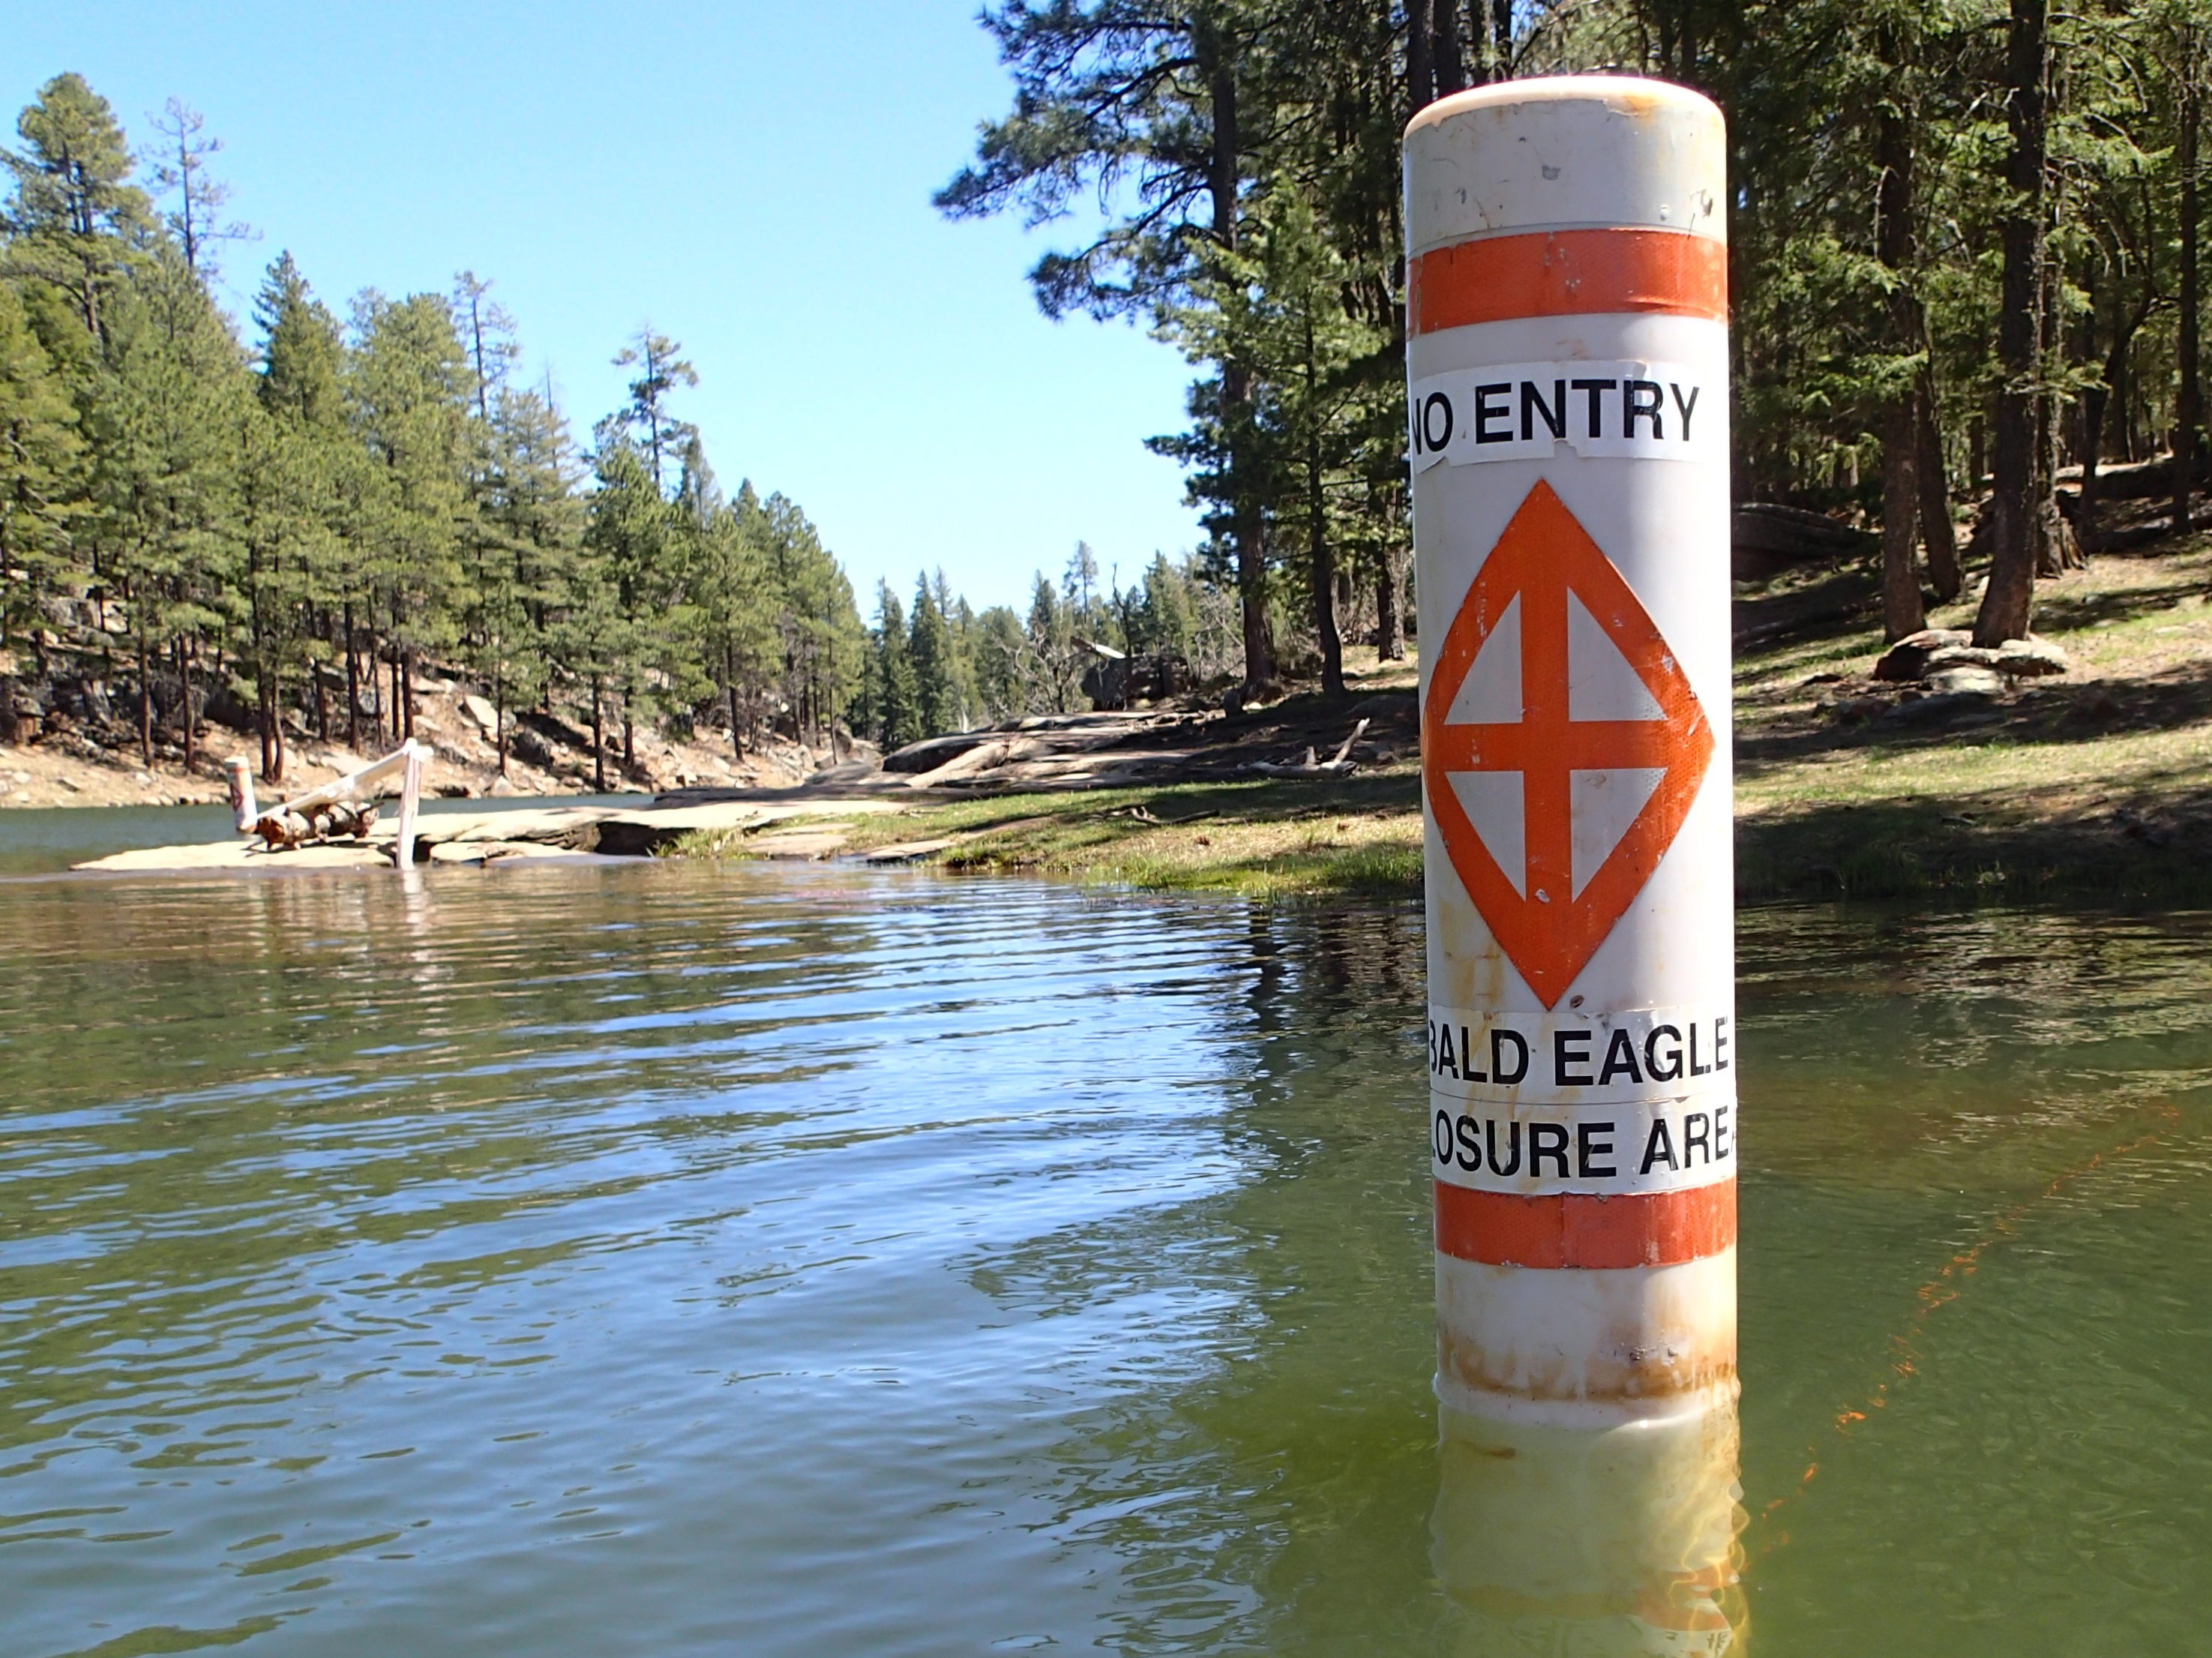
water, boat, river, paddle, vehicle, boating